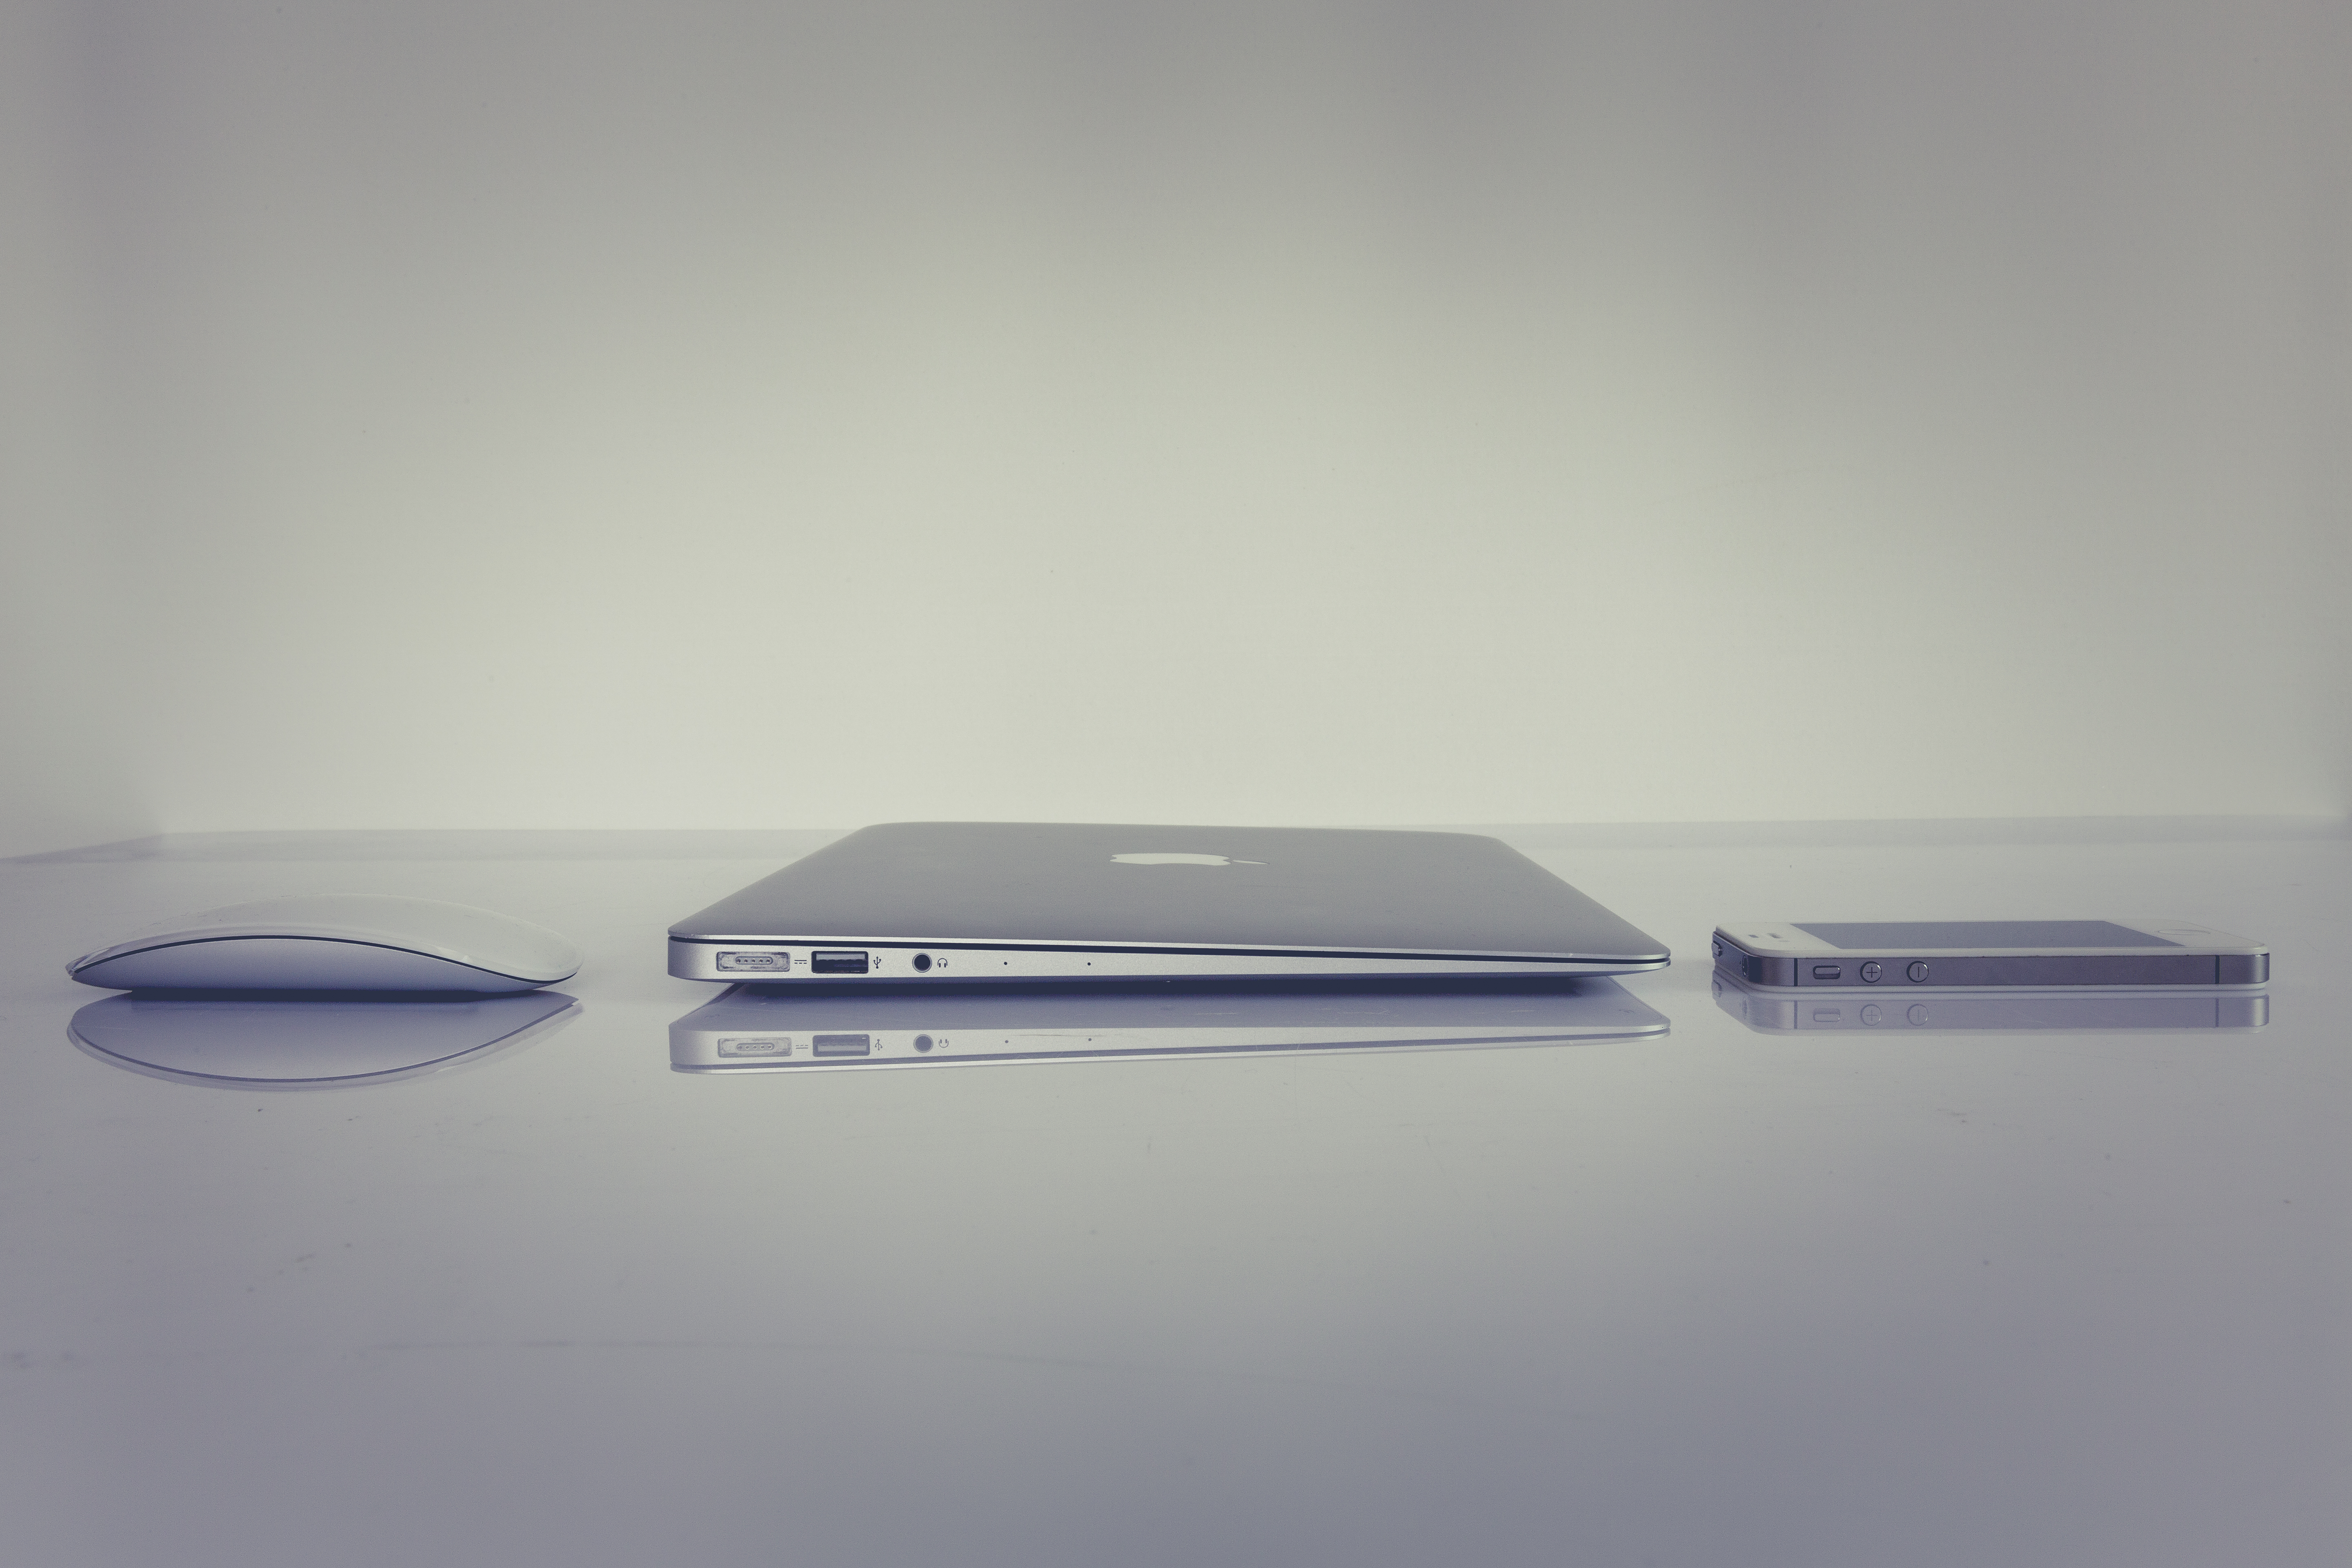
laptop, iphone, computer, smartphone, technology, ceiling, lighting, device, product, electronics, display, reflections, magic mouse, apple mouse, notebook and smartphone